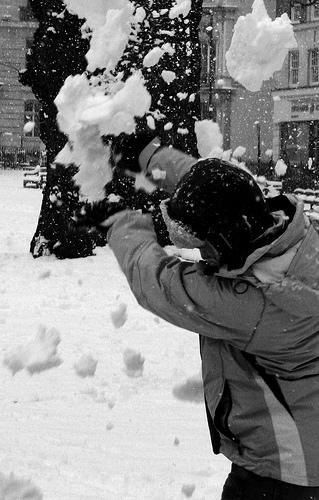
Weather: snow or frosty